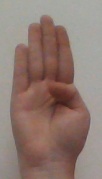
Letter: kaaf